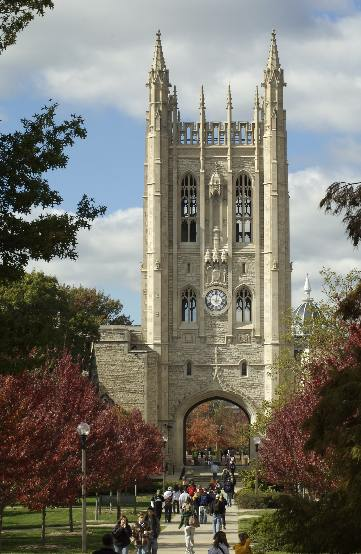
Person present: No